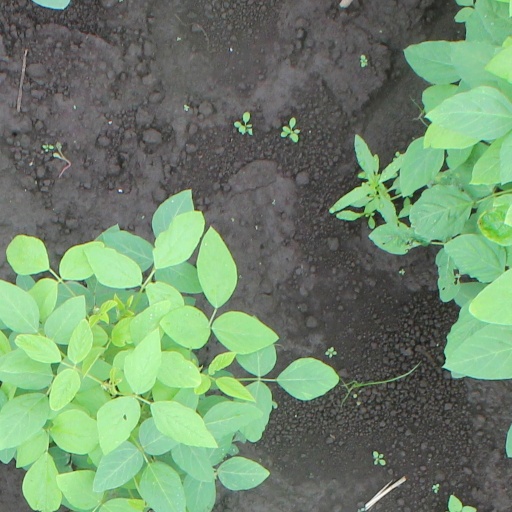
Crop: soybean